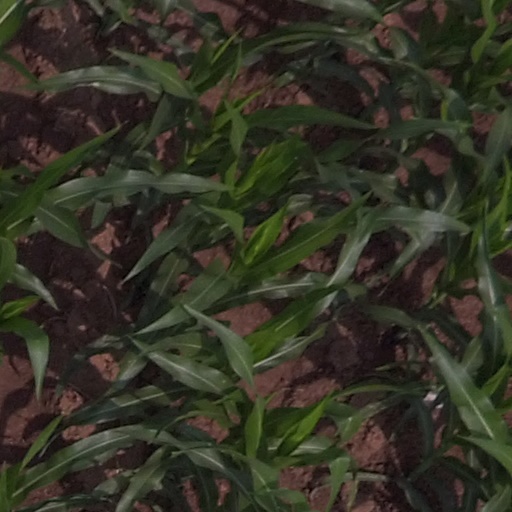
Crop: maize; corn